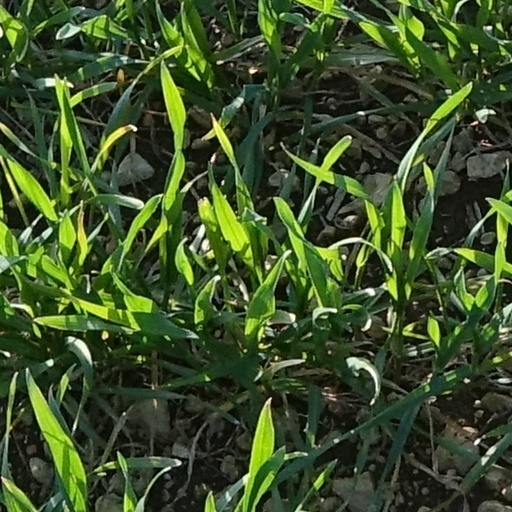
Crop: wheat